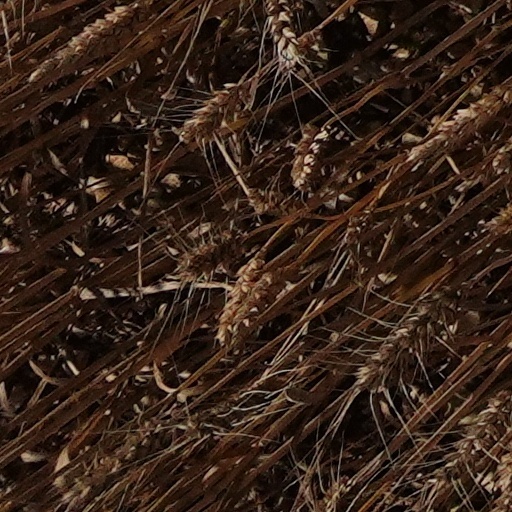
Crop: wheat